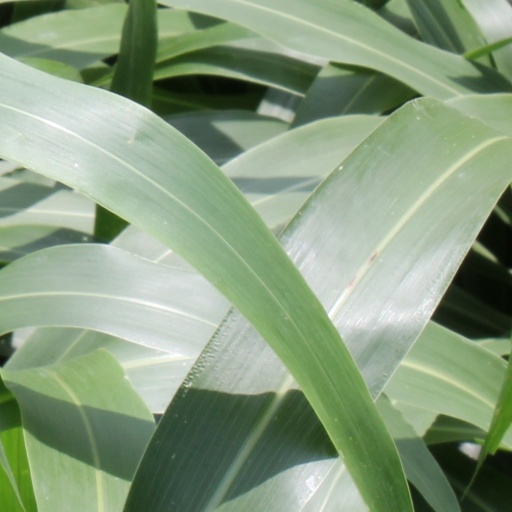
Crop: sorghum